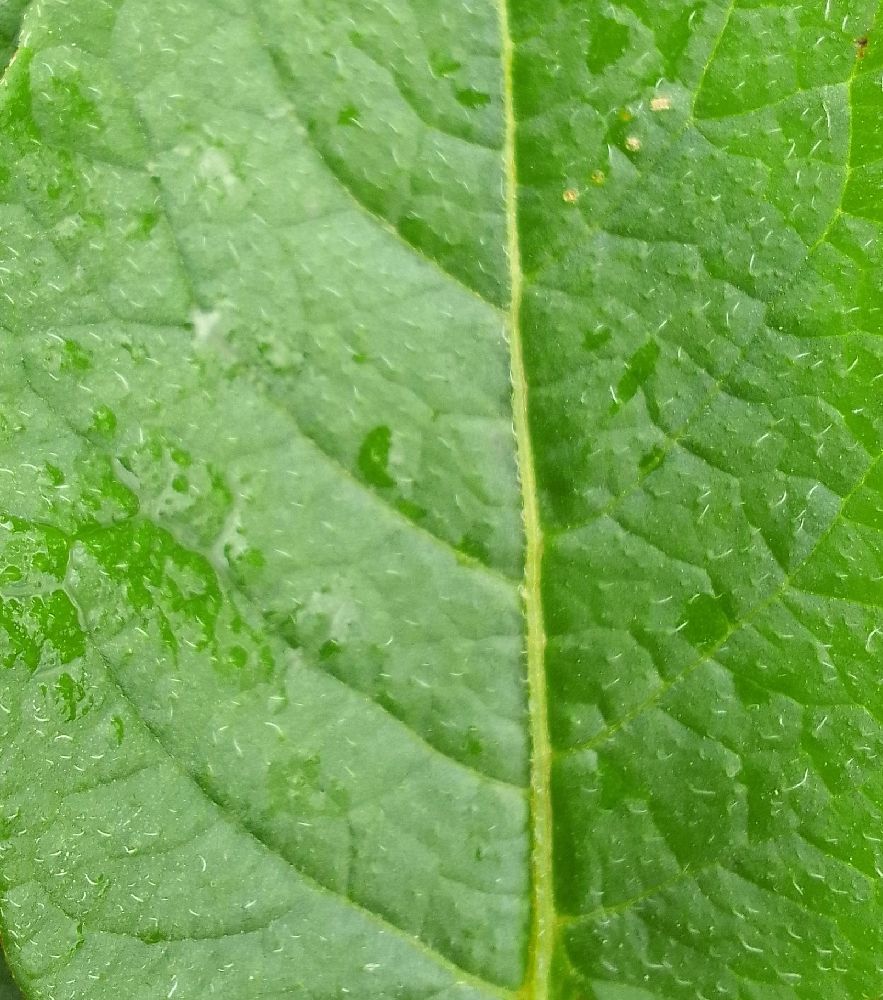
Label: Healthy